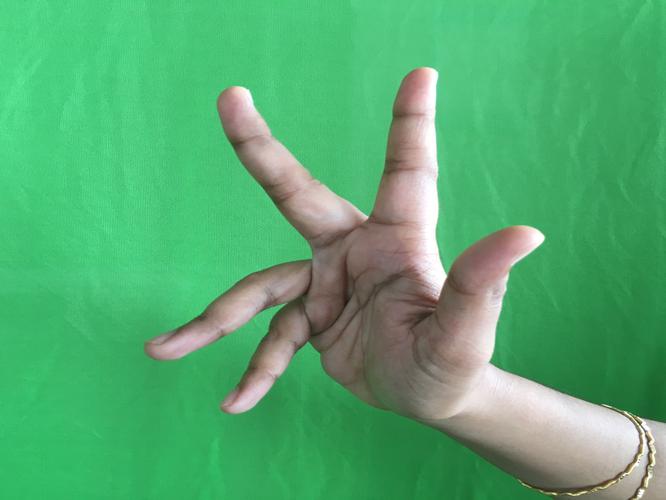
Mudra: Alapadmam
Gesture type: single_hand